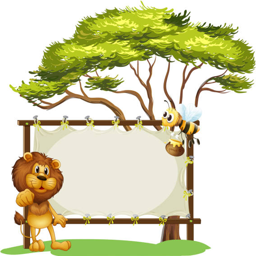
lion and bee near a big tree vector art illustration